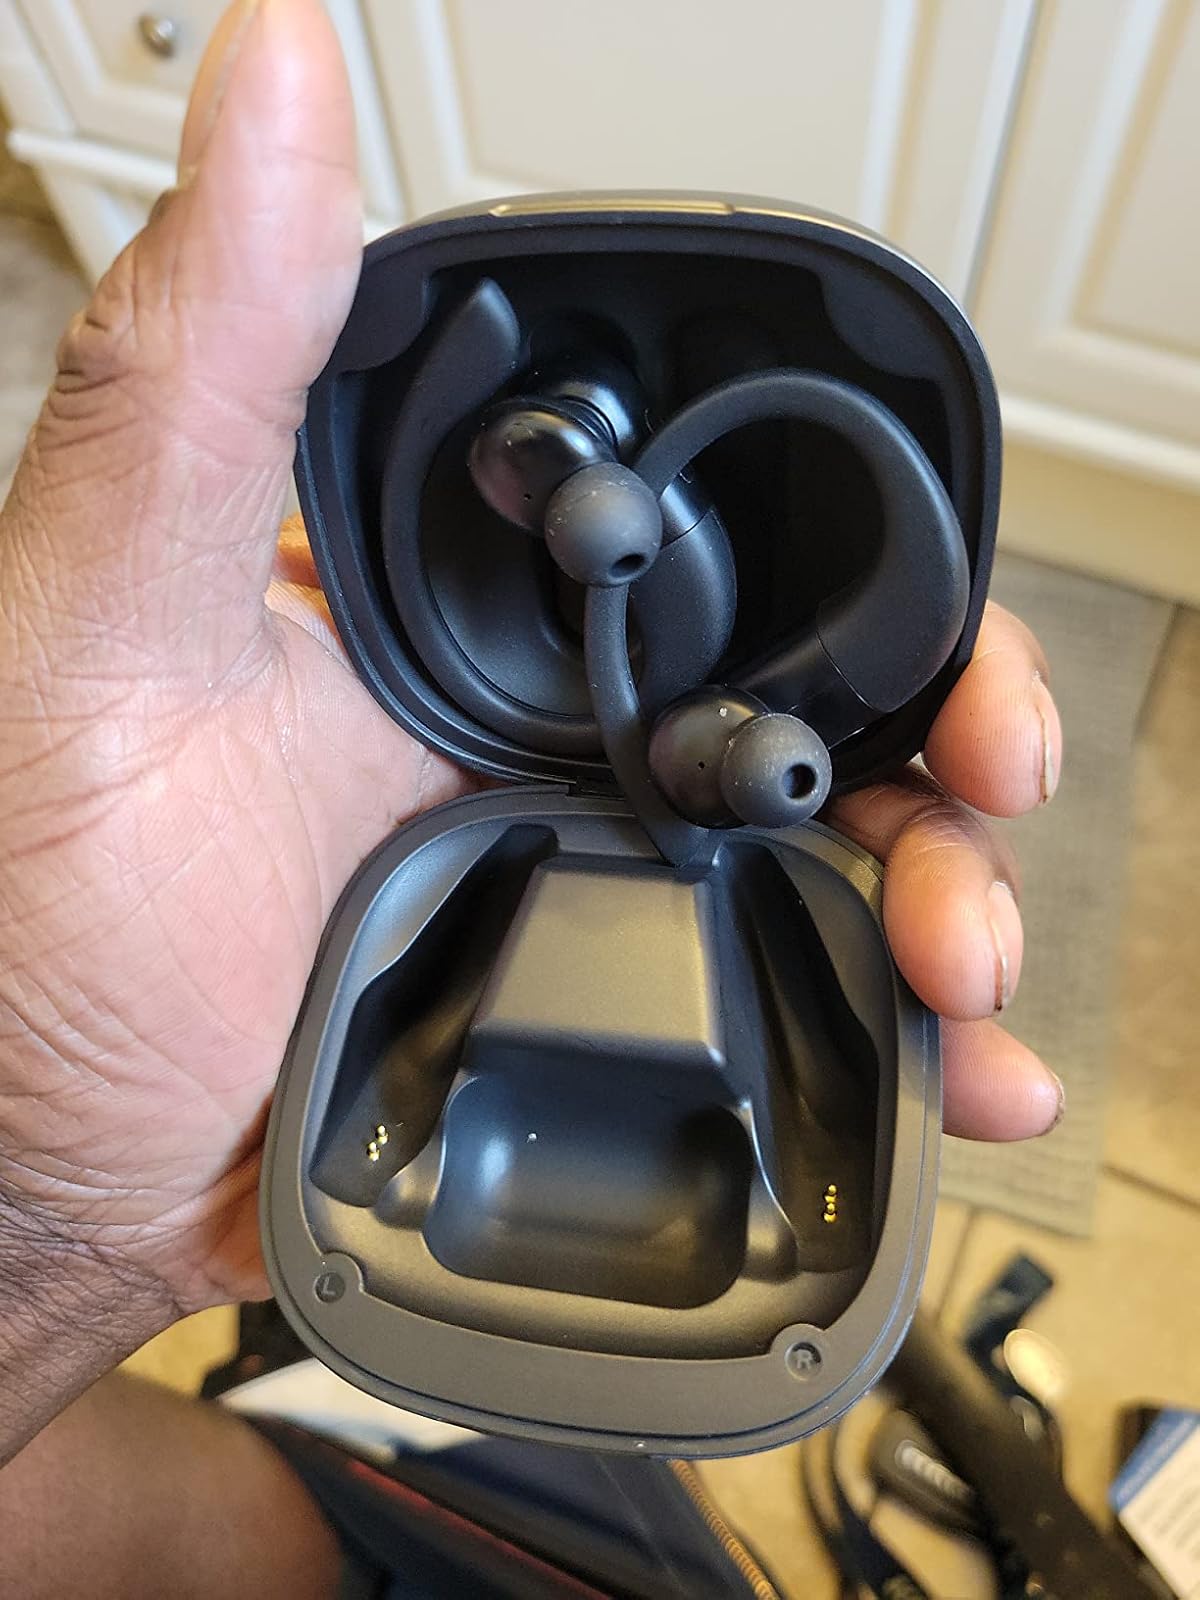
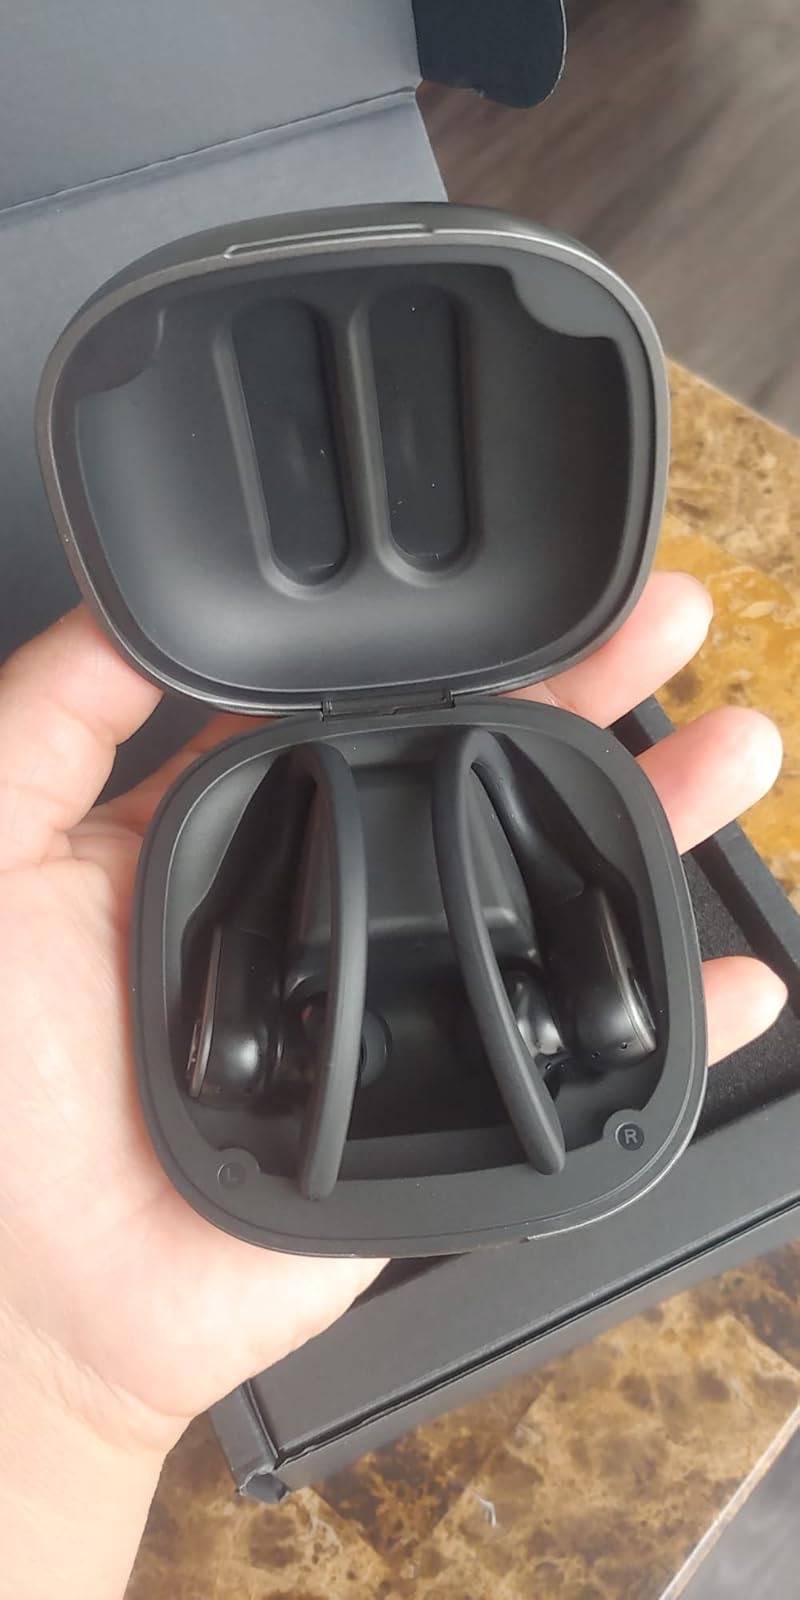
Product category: earbuds
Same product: yes